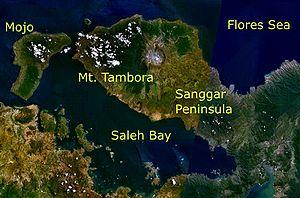
Moyo, en indonésien Pulau Moyo, est une île indonésienne située juste au nord de Sumbawa, dans le kabupaten du même nom, province de Nusa Tenggara occidental. Elle a une superficie de 320,44 km² et ferme à moitié la baie de Saleh. Sa population est d’environ 1 000 habitants répartis dans 6 villages.
L’année sans été est celle de 1816 pendant laquelle des perturbations sévères du climat détruisirent les récoltes en Europe septentrionale, dans l'Est du Canada et dans le Nord-Est des États-Unis. L'historien John D. Post y voit la dernière grande crise de subsistance dans le monde occidental. Elle a été provoquée par un hiver volcanique dû principalement à l'éruption du volcan indonésien Tambora en 1815.